Harold Thornton

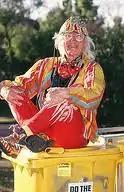
Harold Thornton - Artist

Harold Leslie Thornton, also known as "Harold The Kangaroo Thornton" and the self-proclaimed "Greatest Genius Who Ever Lived" (born 26 August 1915, Enfield, New South Wales; died on 3 April 2004) was an Australian artist.